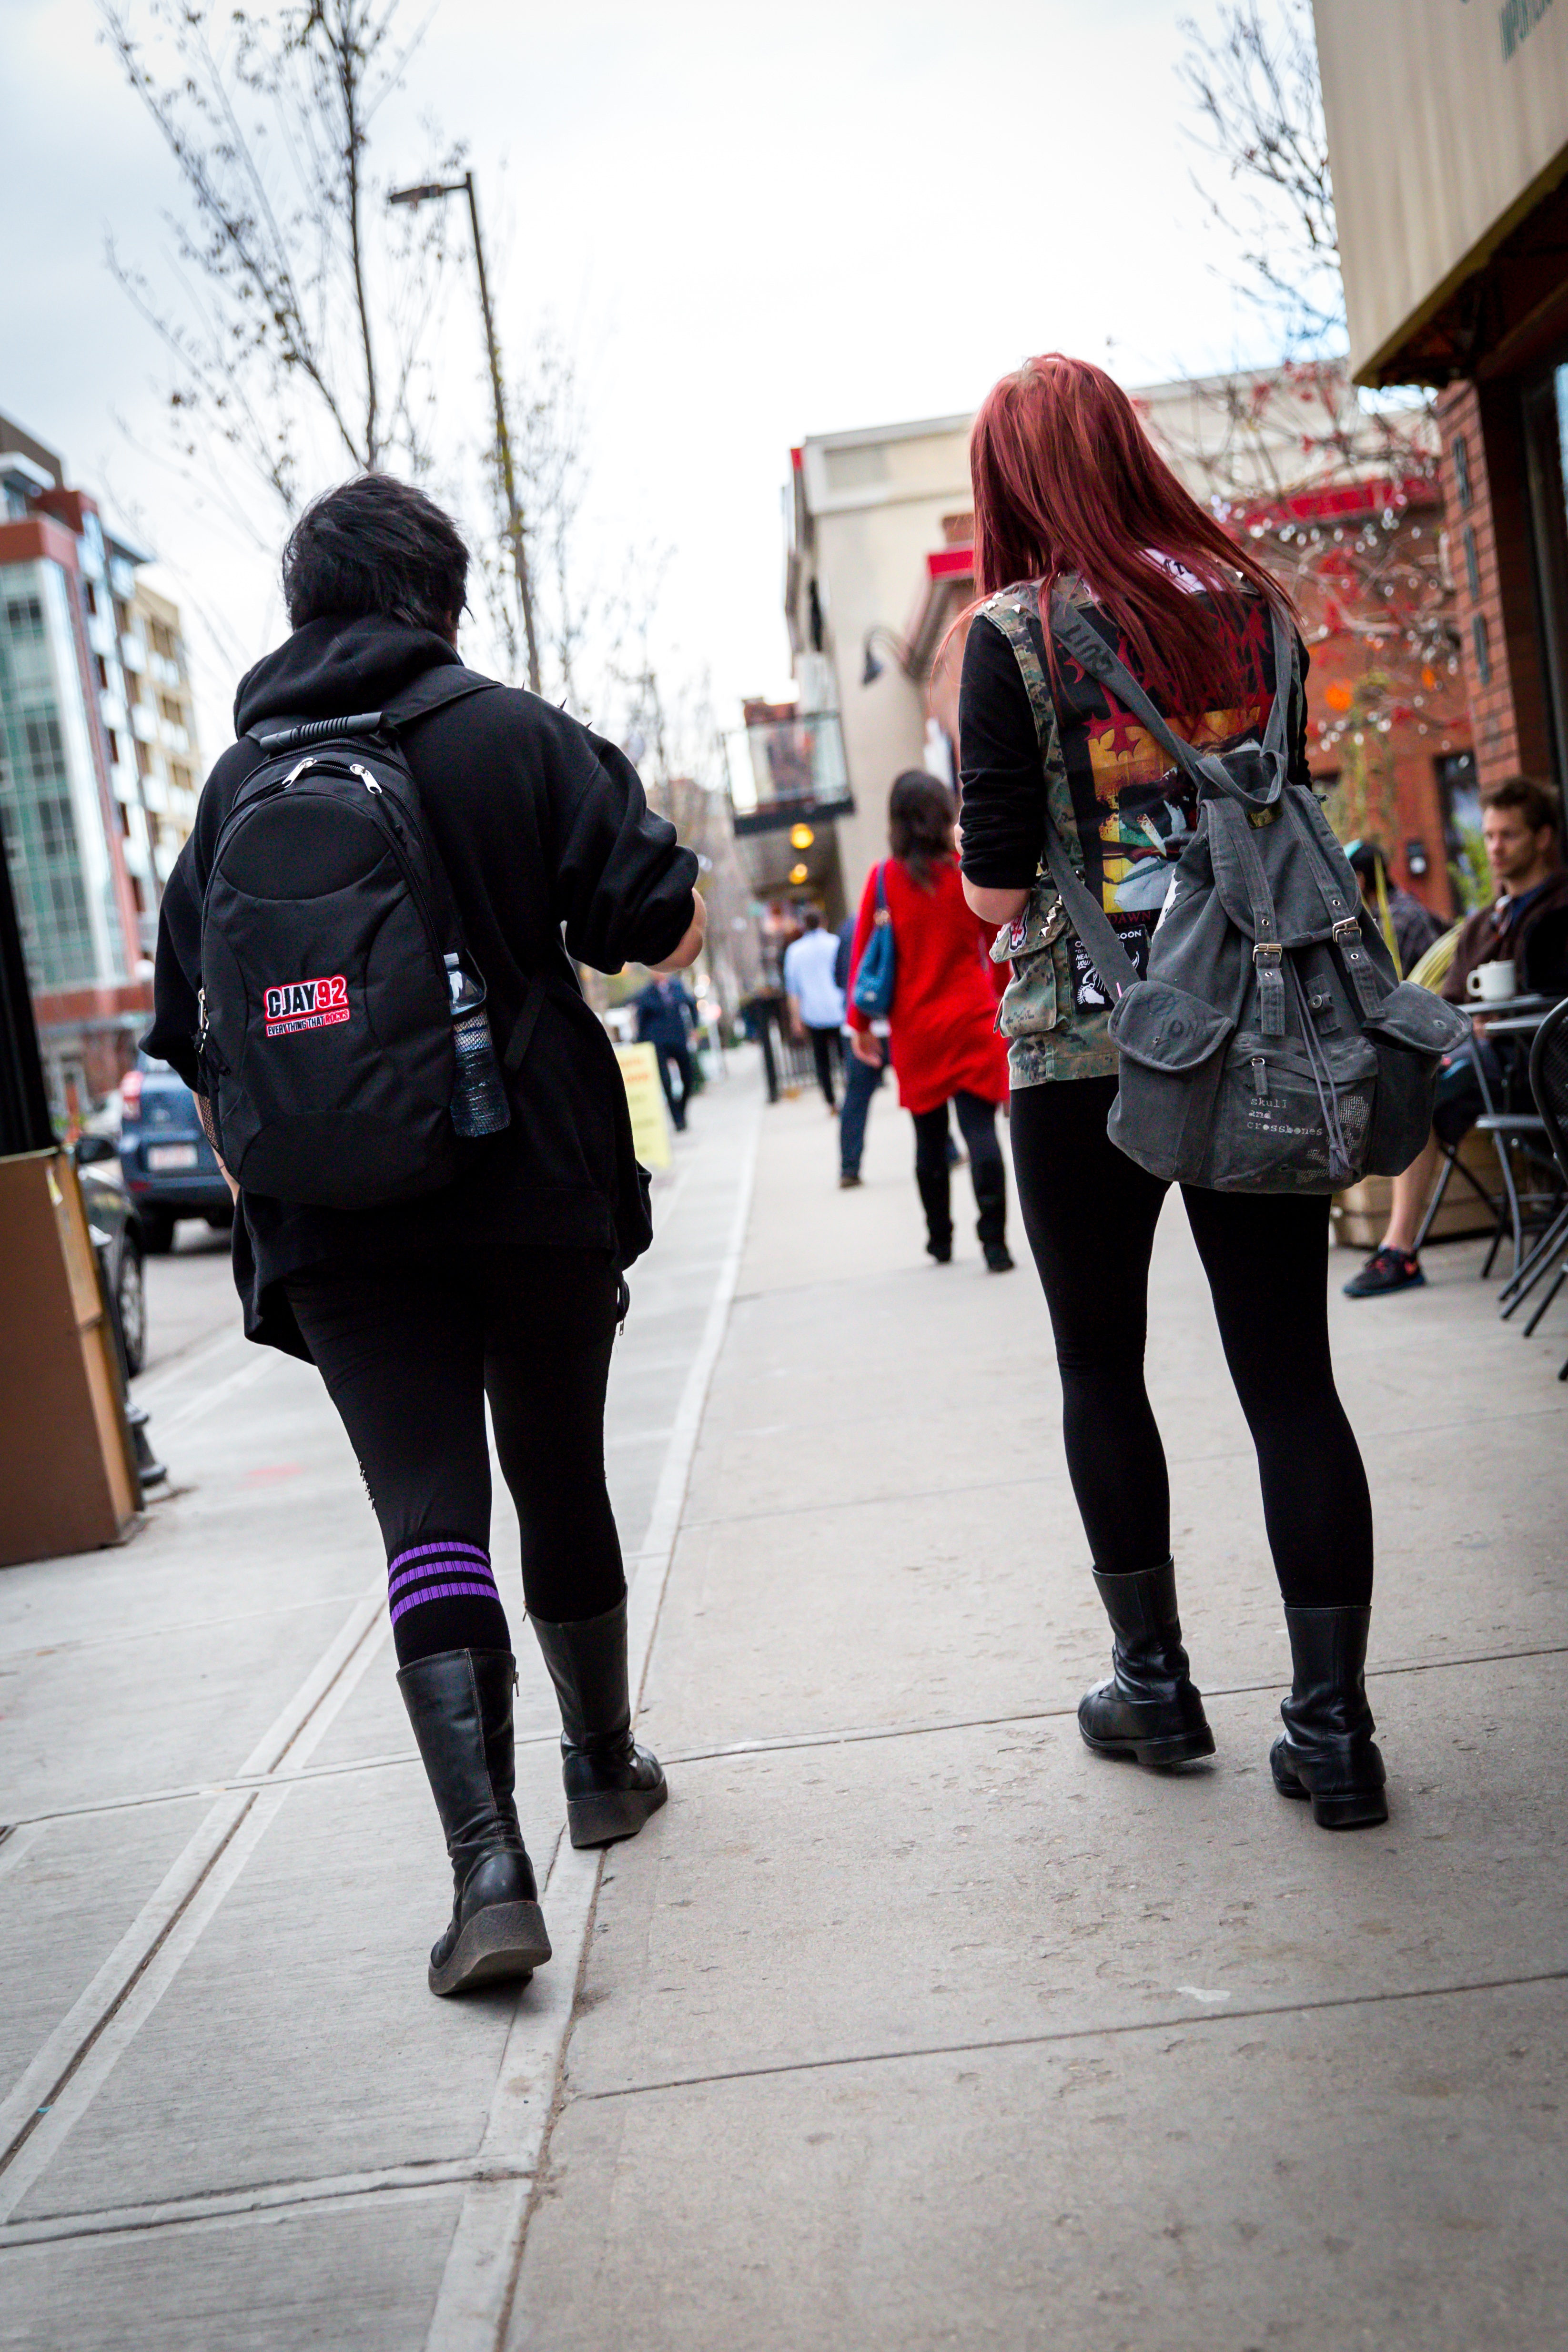
pedestrian, walking, person, people, road, street, city, urban, crowd, female, young, clothing, lifestyle, friends, students, infrastructure, demonstration, endurance, backpacks